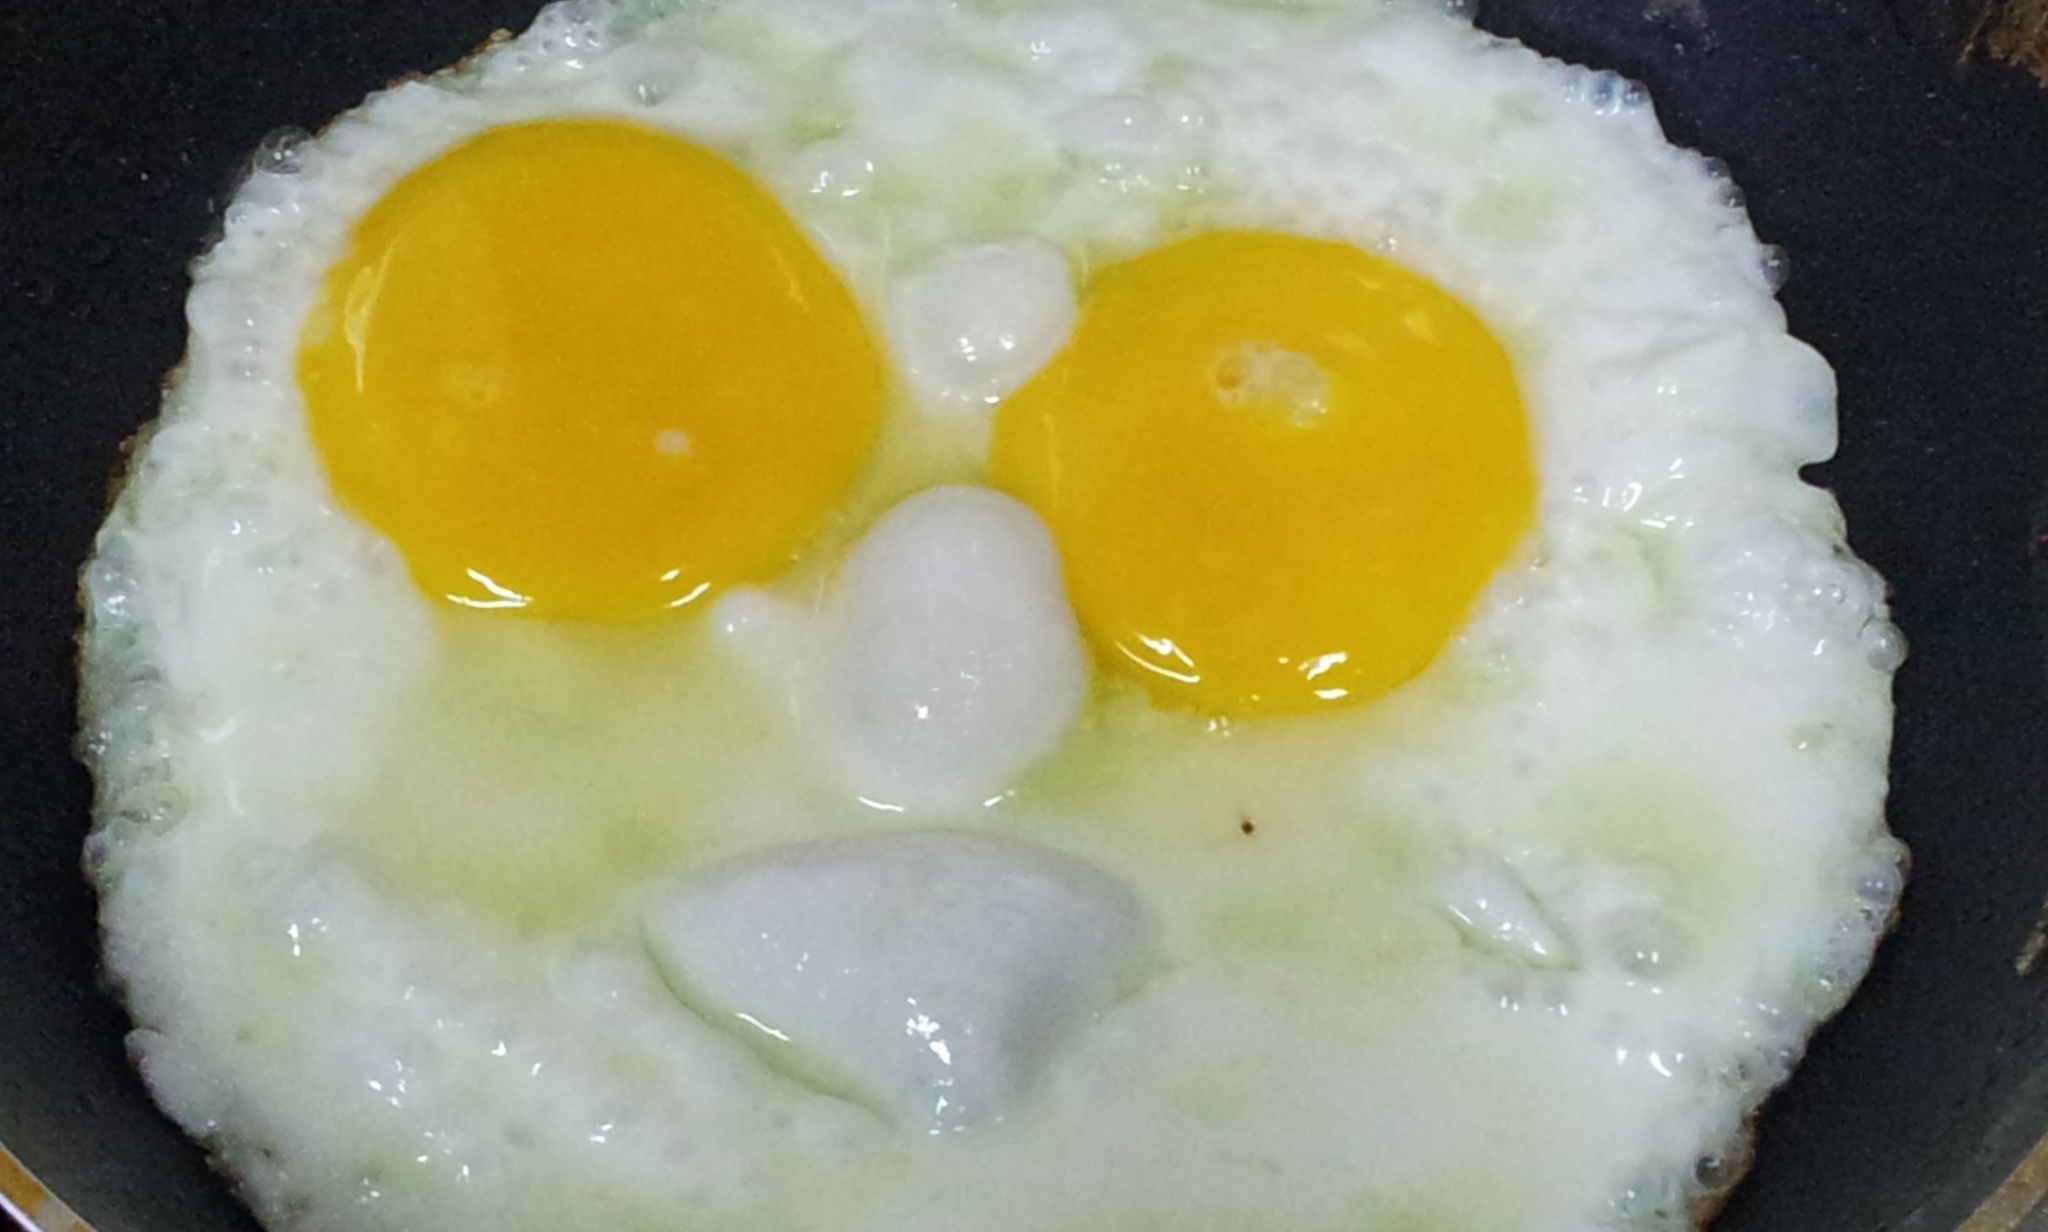
dish, meal, food, cooking, produce, breakfast, cuisine, egg, fried egg, life, eggs, egg yolk, glutinous rice, animal source foods, steamed rice